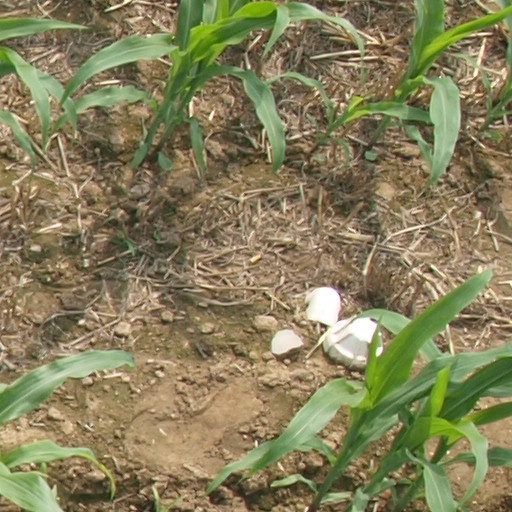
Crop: maize; corn